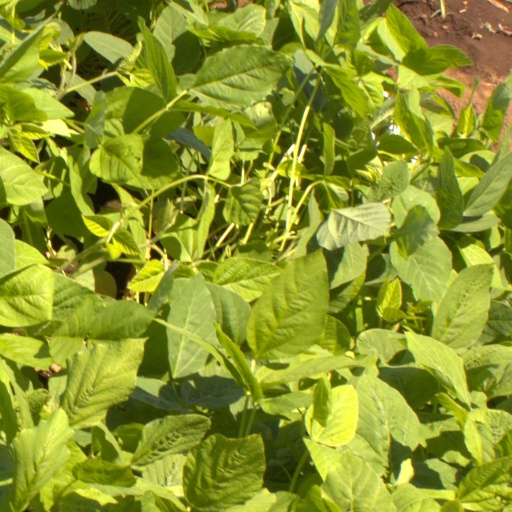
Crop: soybean